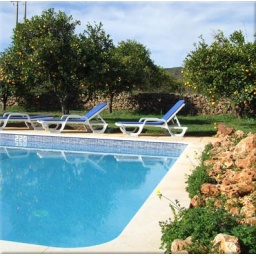
Notice the beautiful orange trees by the side of the pool